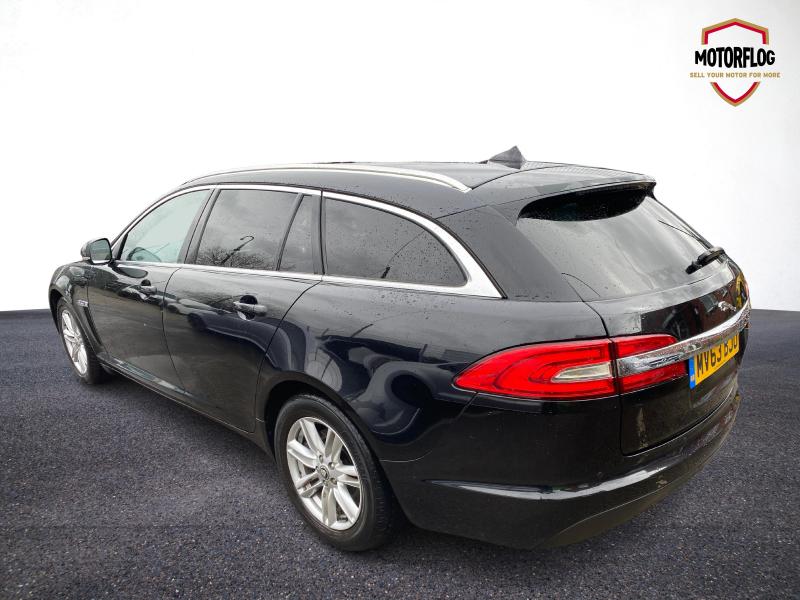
Aucun dommage détecté.
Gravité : aucun